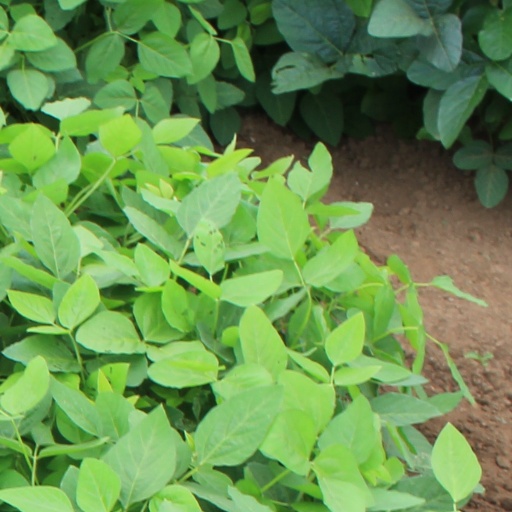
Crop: soybean